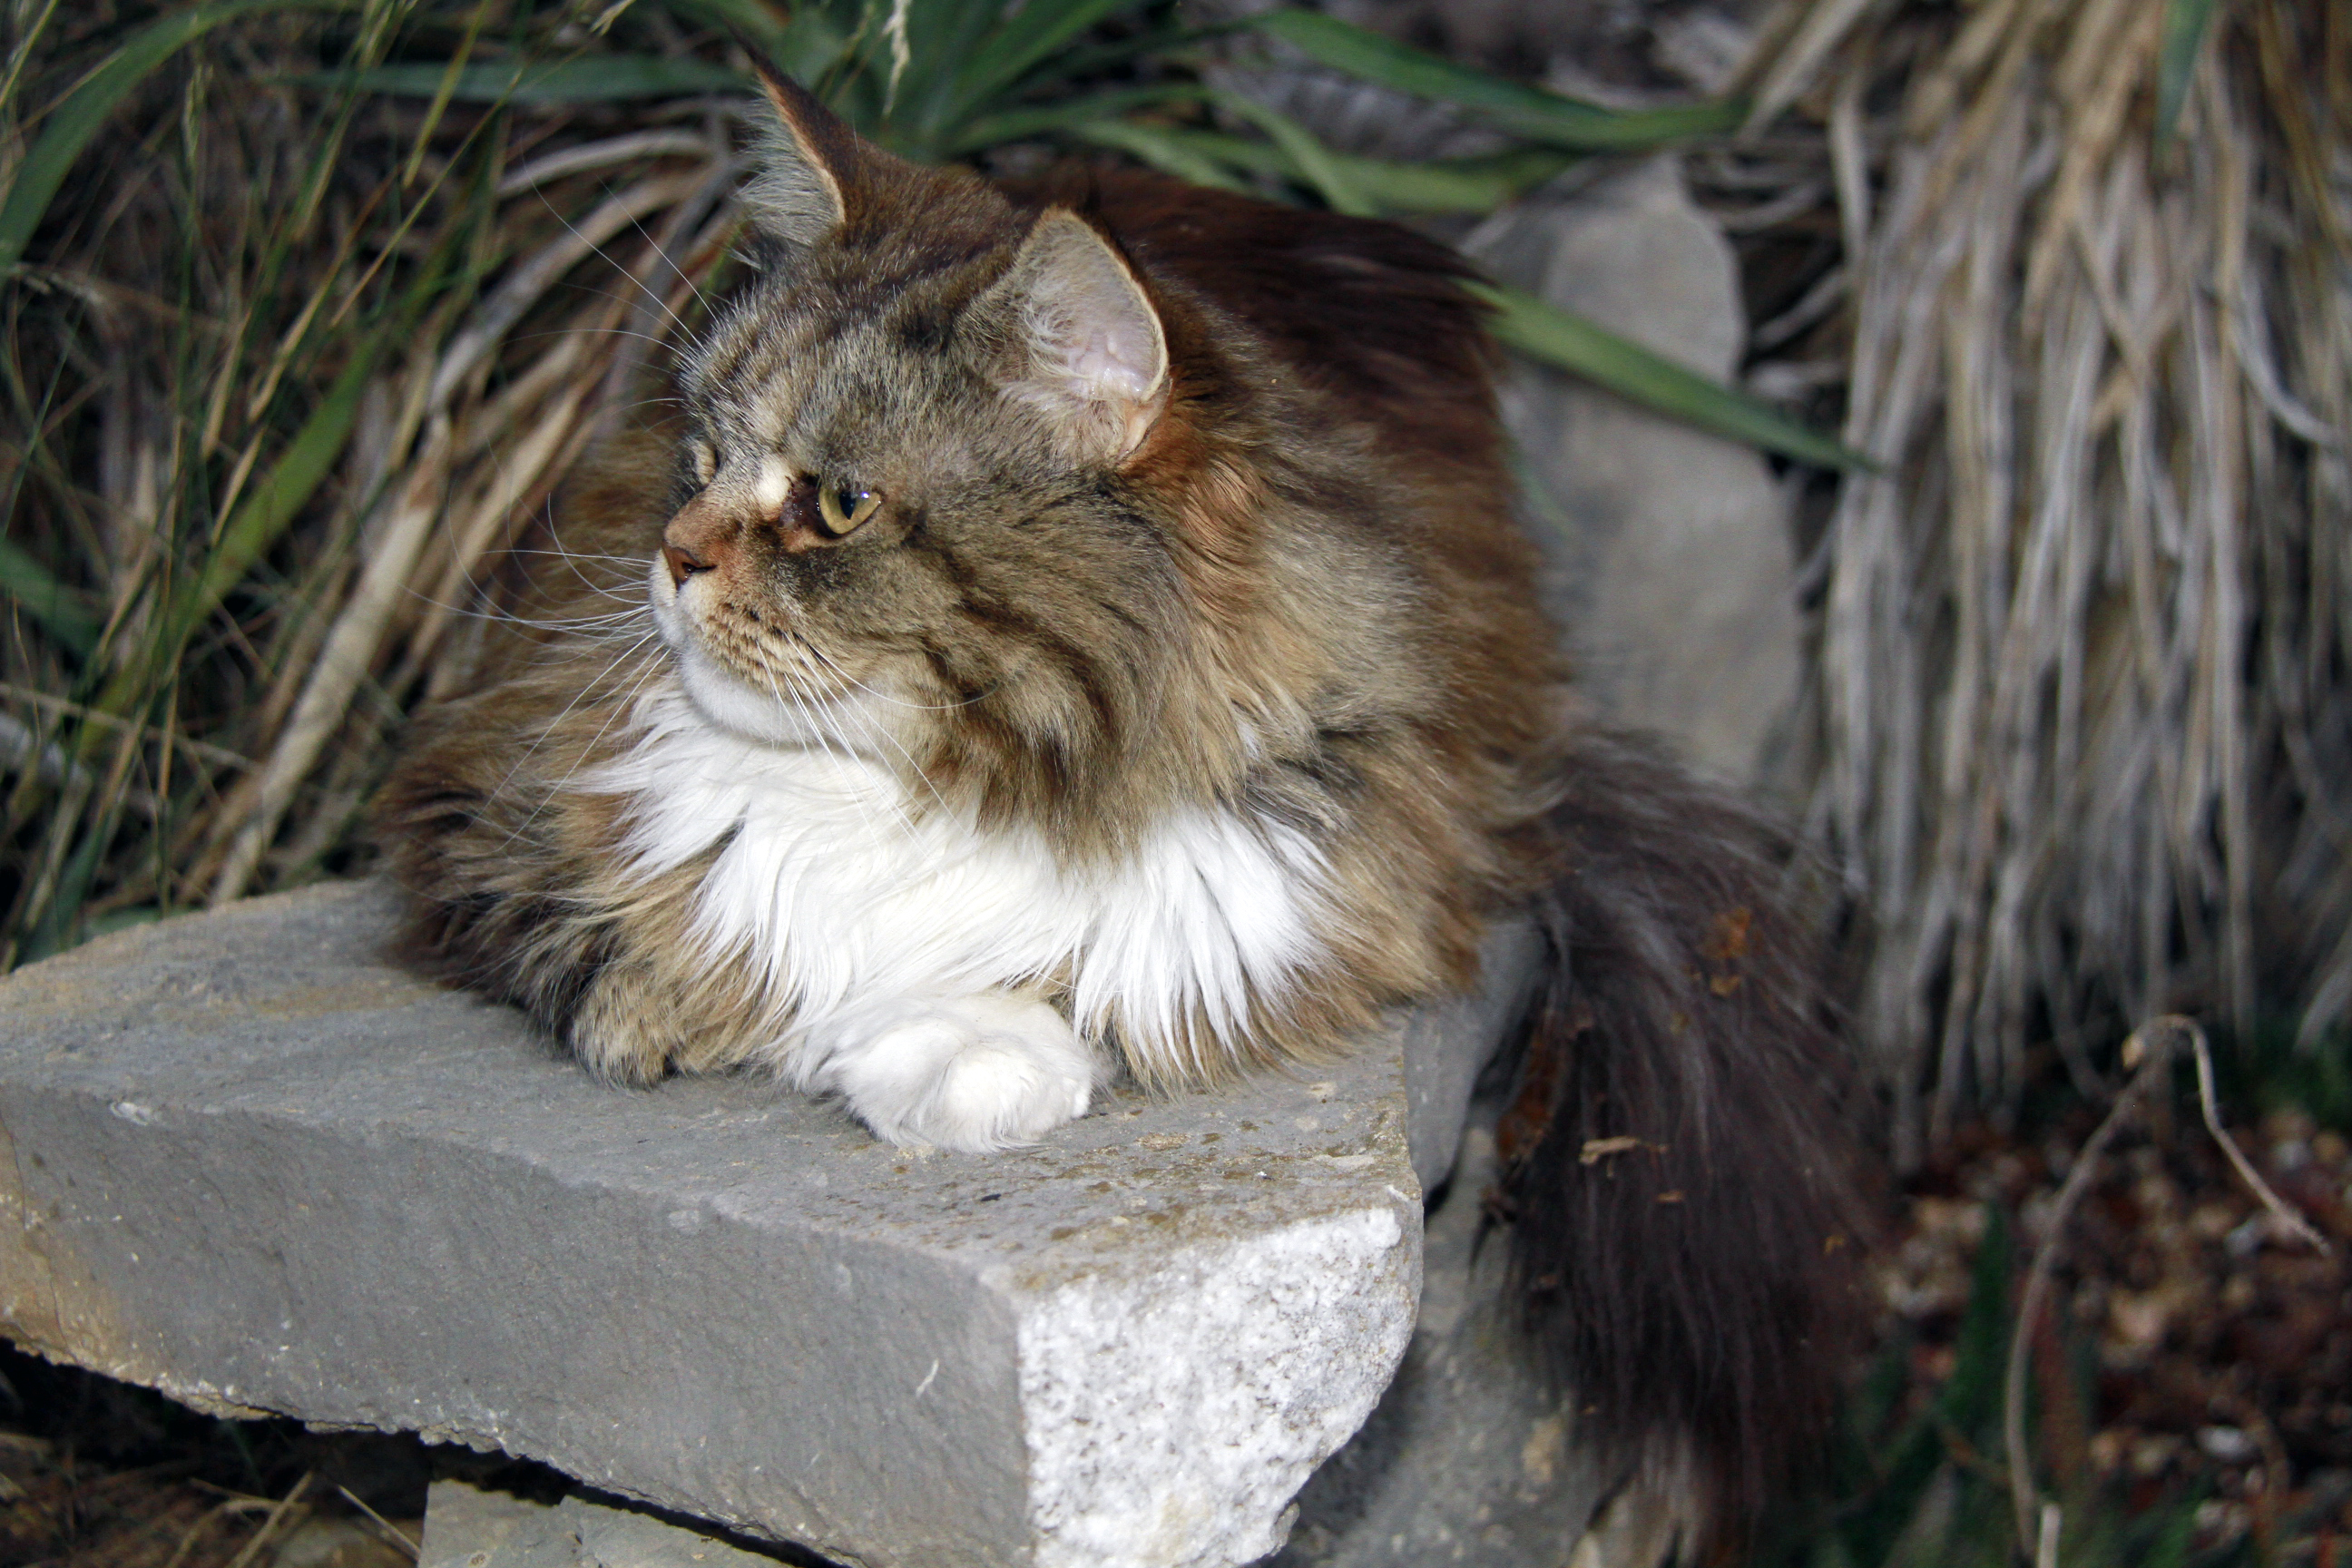
france, europe, cat, mammal, fauna, whiskers, midi, vertebrate, katze, kat, hauskatze, poilslongs, mainecoon, longhairs, norwegian forest cat, wild cat, small to medium sized cats, cat like mammal, domestic long haired cat